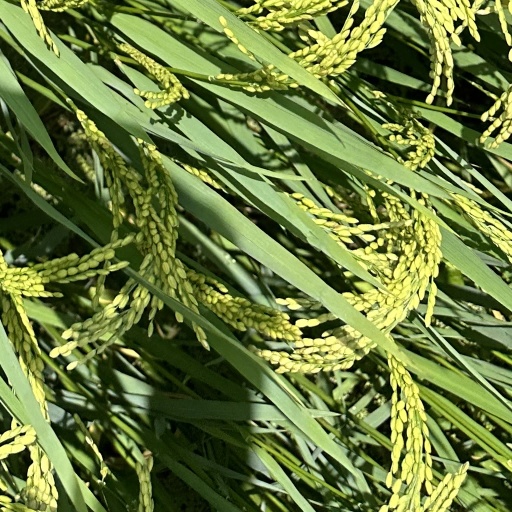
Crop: rice